Riley Moss

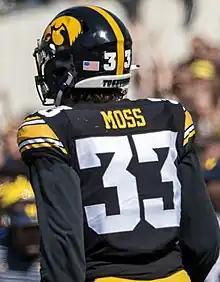
Moss with the Iowa Hawkeyes in 2022

Riley Moss (born March 3, 2000) is an American professional football cornerback for the Denver Broncos of the National Football League (NFL). He played college football for the Iowa Hawkeyes, and was a two-time All-Big Ten selection. Moss was selected by the Broncos in the third round of the 2023 NFL draft.